George Streisinger

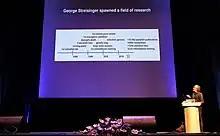
Monte Westerfield-George Streisinger at the 10th European ZebraFish Meeting, Budapest, Hungary 3–7 July 2017.

George Streisinger (December 27, 1927 – August 11, 1984) was an American molecular biologist and co-founder of the Institute of Molecular Biology at the University of Oregon. He was the first person to clone a vertebrate, cloning zebrafish in his University of Oregon laboratory. He also pioneered work in the genetics of the T-even bacterial viruses. In 1972, along with William Franklin Dove he was awarded a Guggenheim Fellowship award, and in 1975 he was selected as a member of the National Academy of Sciences, making him the second Oregonian to receive the distinction. The University of Oregon's Institute of Molecular Biology named their main building "Streisinger Hall" in his honor.